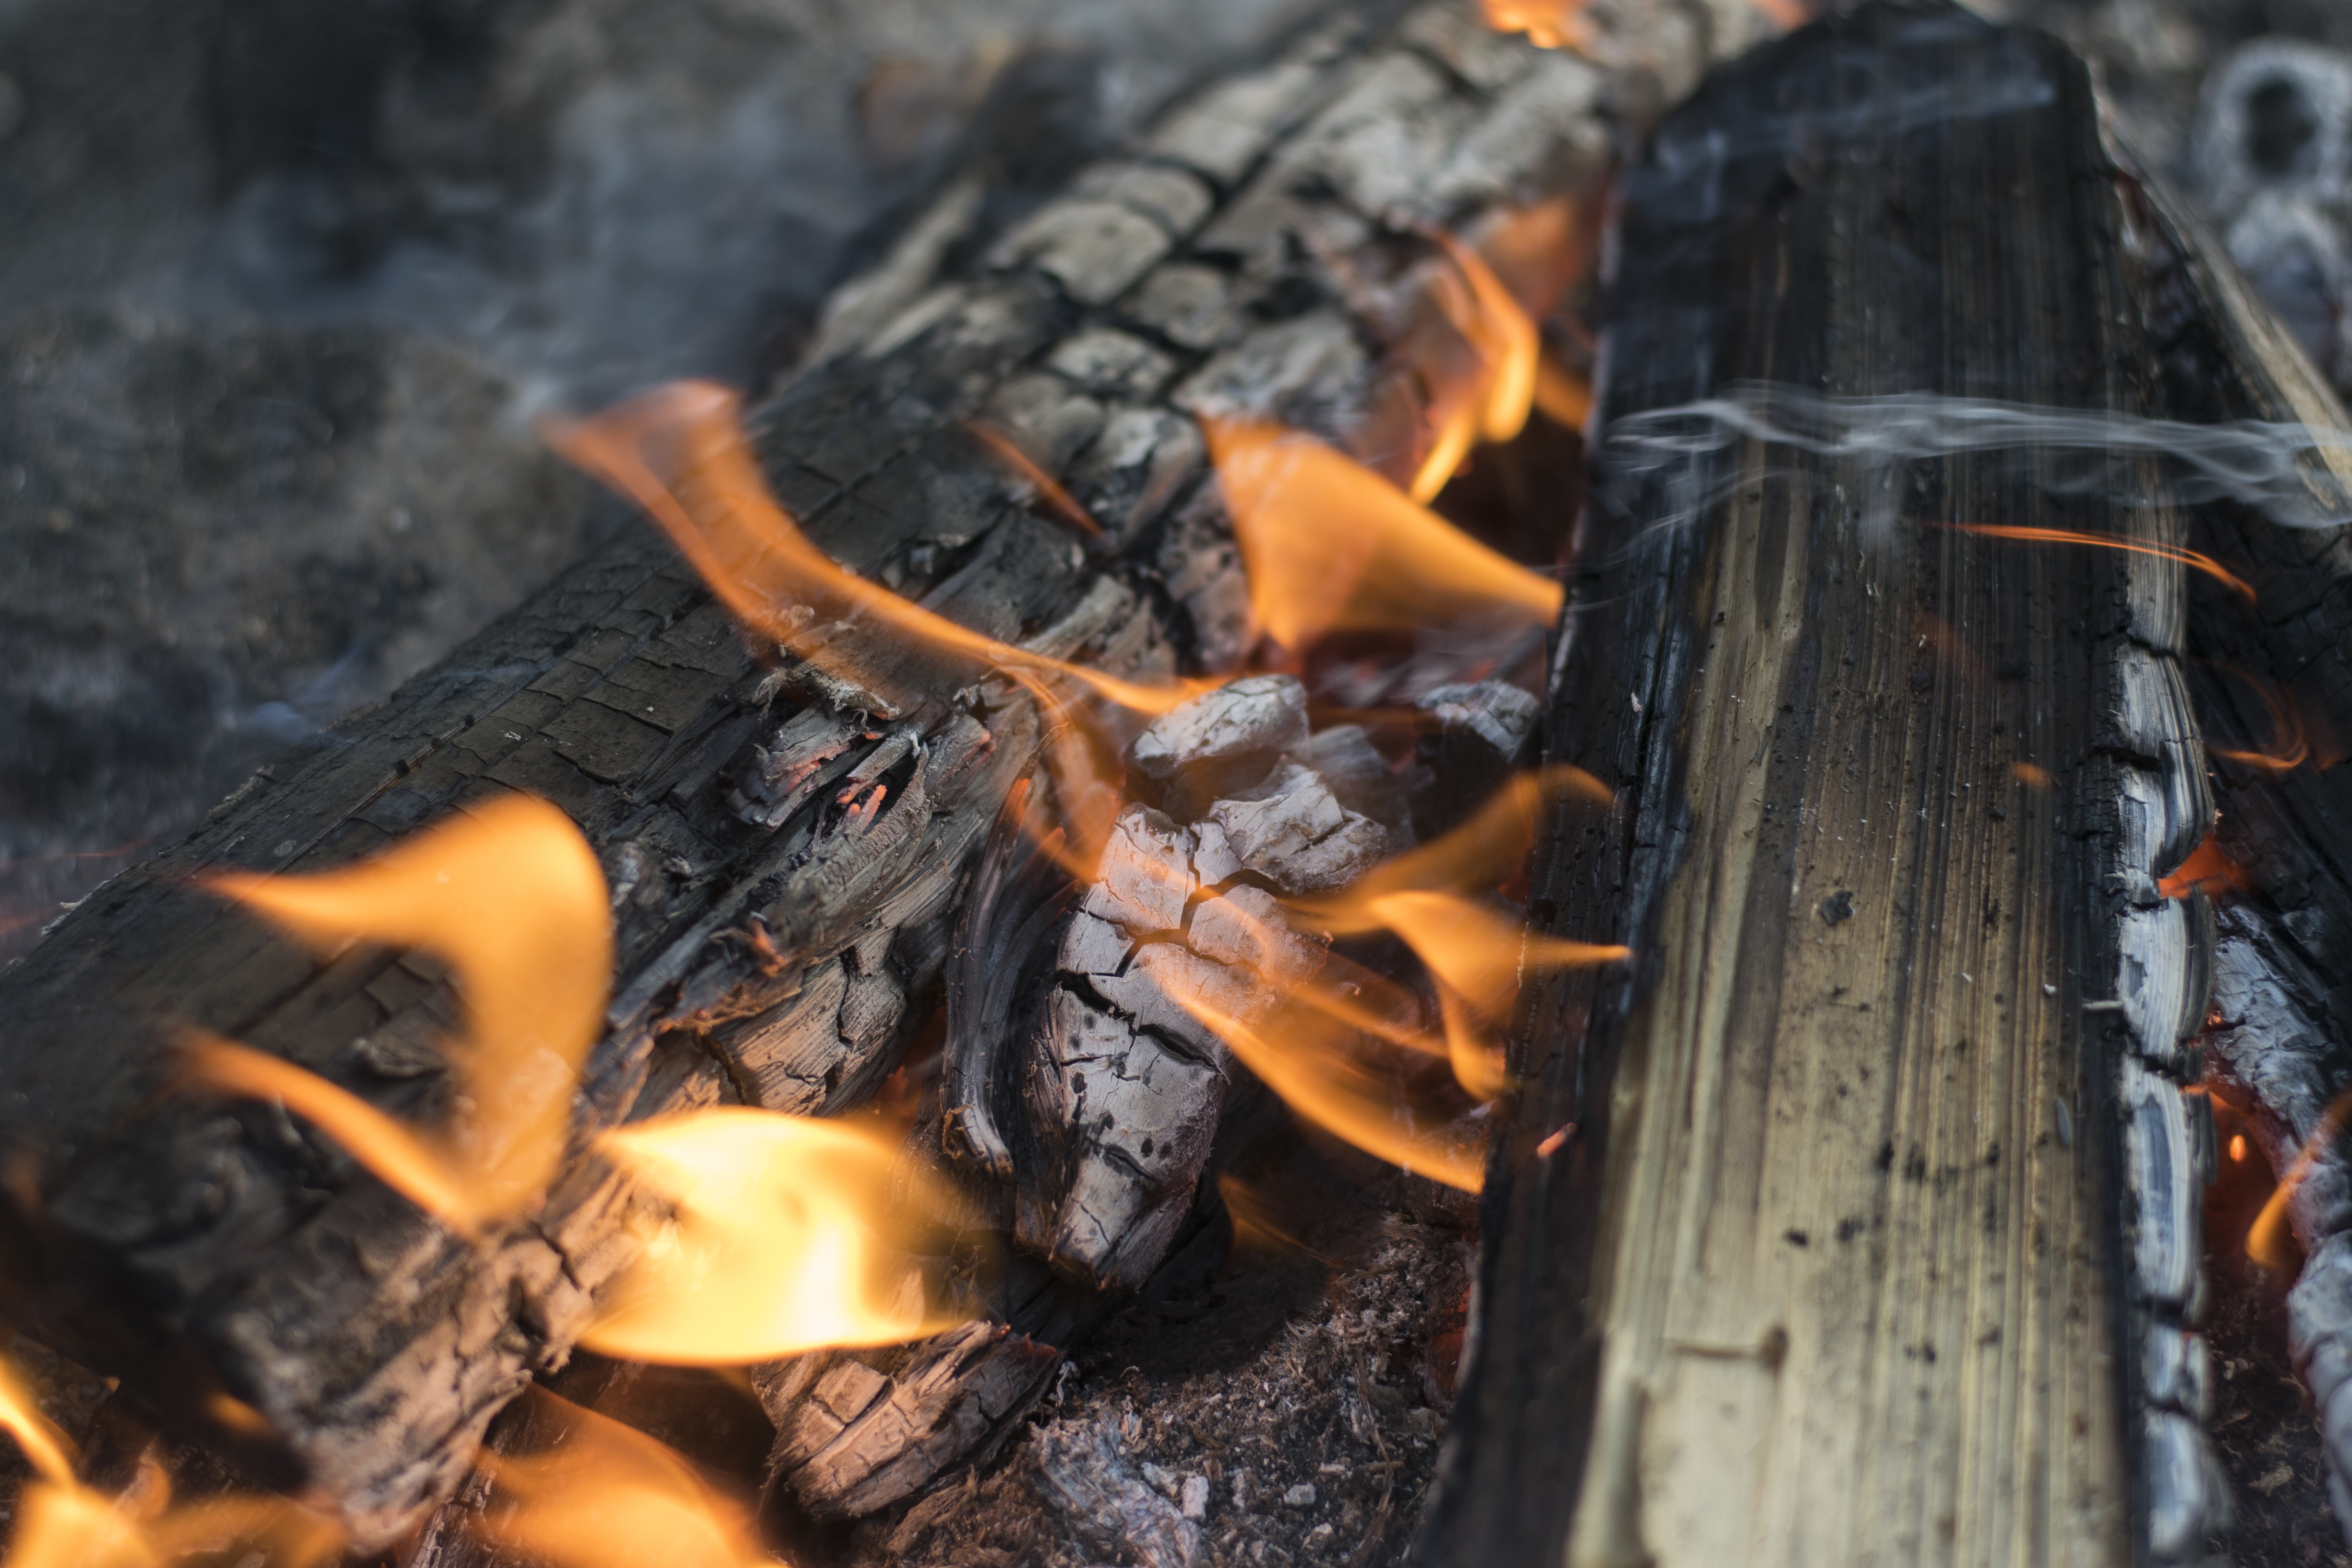
nature, wood, warm, leaf, autumn, flame, fire, firewood, campfire, bonfire, heat, burn, flaming, blaze